French cruiser Colbert (C611)

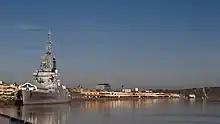
"Colbert" on the Garonne in Bordeaux.

"Colbert" was a museum and "monument historique" at Bordeaux from June 1993 to 2007. The ship remained owned by the state; the museum was run by the private association "The Friends of the Colbert". Guided tours provided access to areas - like the engine rooms and cabins - normally closed to the public. There were permanent exhibits on the Navy and Météo-France. Architectural models were also displayed; visitors could see modellers at work. The galley served an enclosed restaurant and dance-room built on the foredeck. The ship's siren was sounded at midday every Wednesday and Sunday.